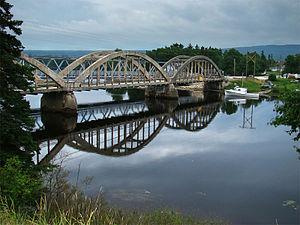
Nicholsville près de Deer Lake, Ouest de Terre-Neuve, Canada. Sur la rivière Upper Humber.